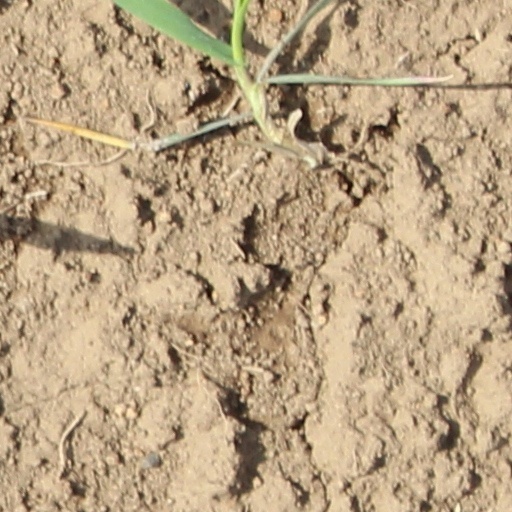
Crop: wheat